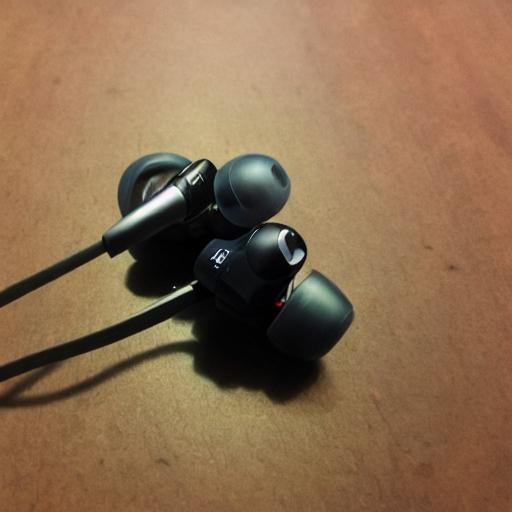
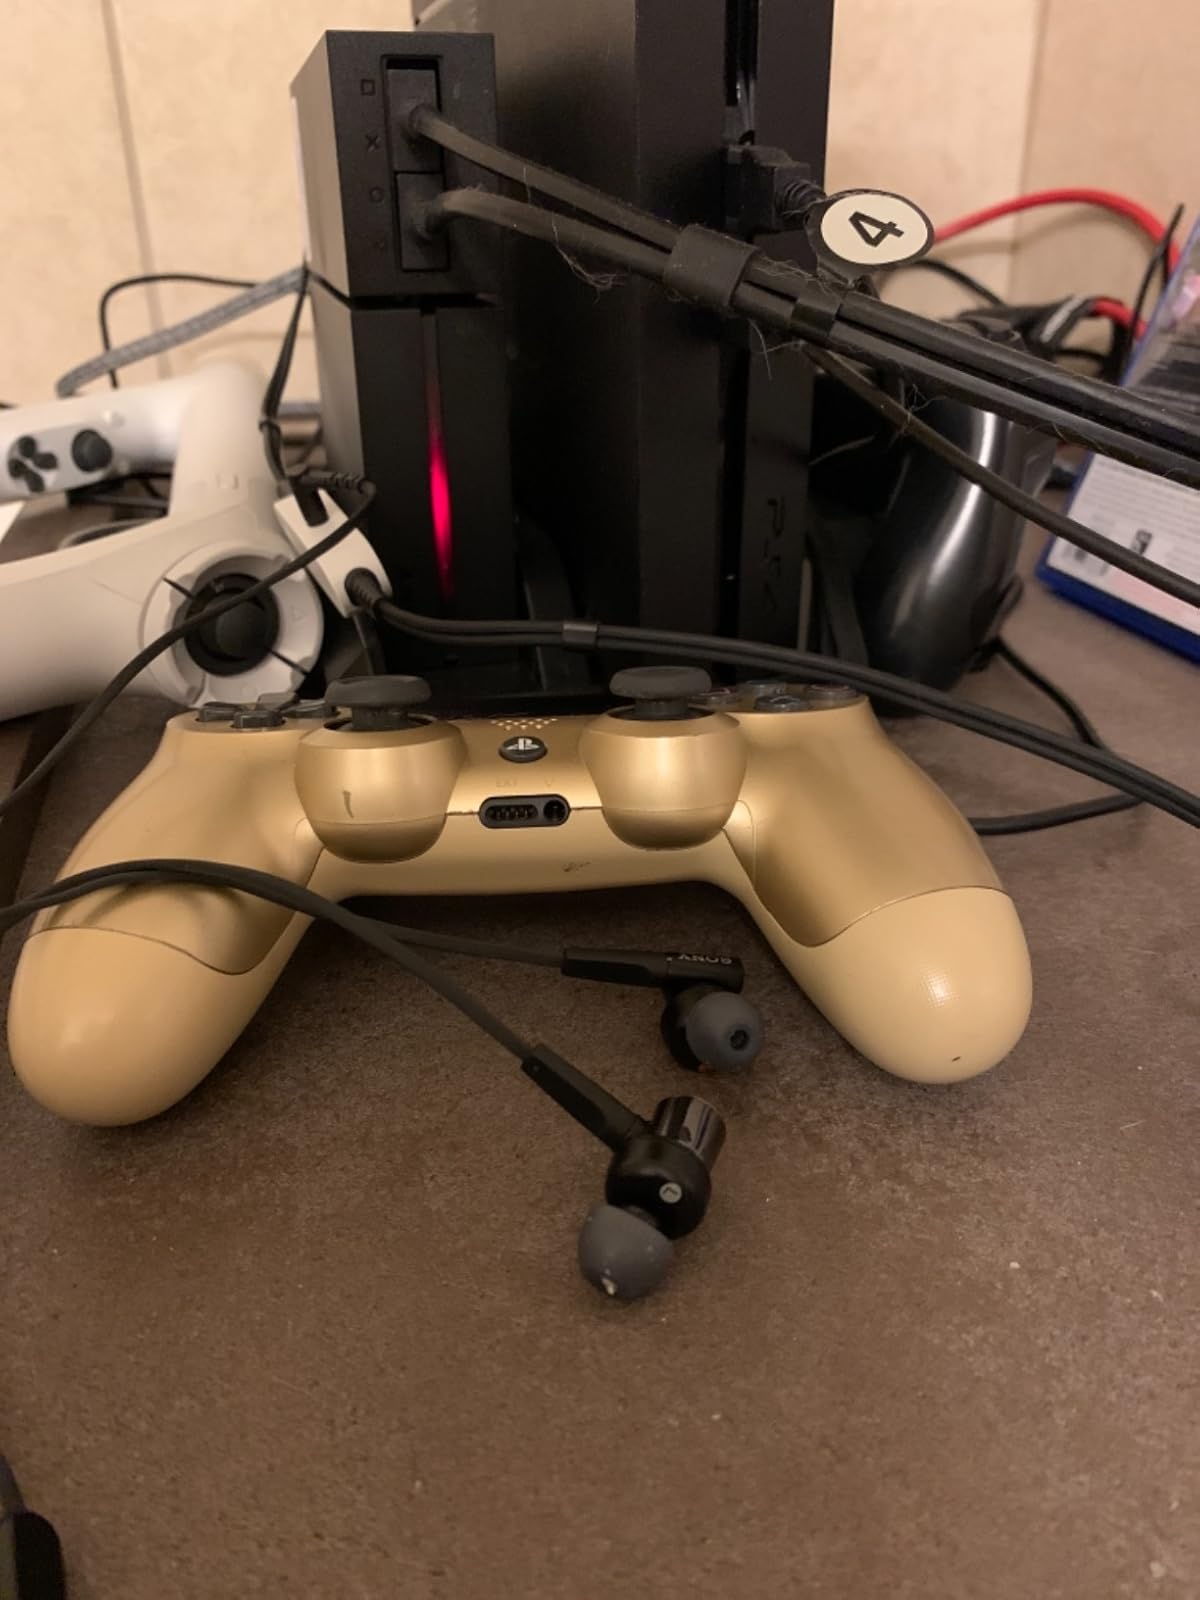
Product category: headphones
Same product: no